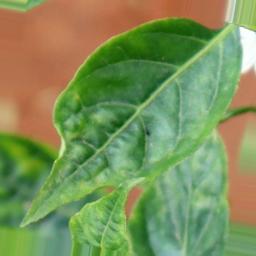
Label: healthy